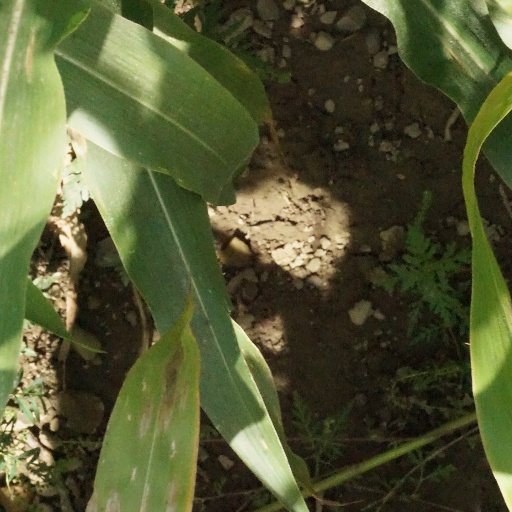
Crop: maize; corn